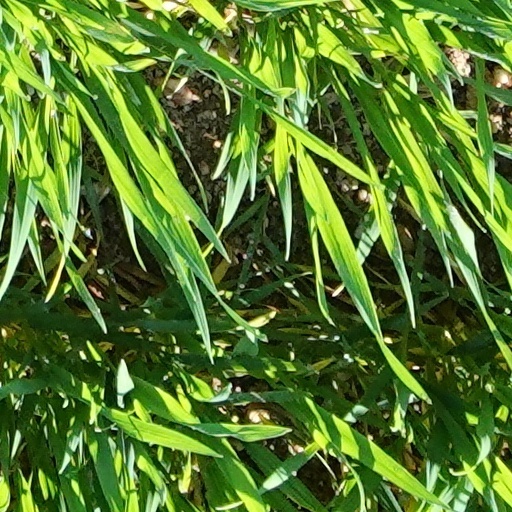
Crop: wheat